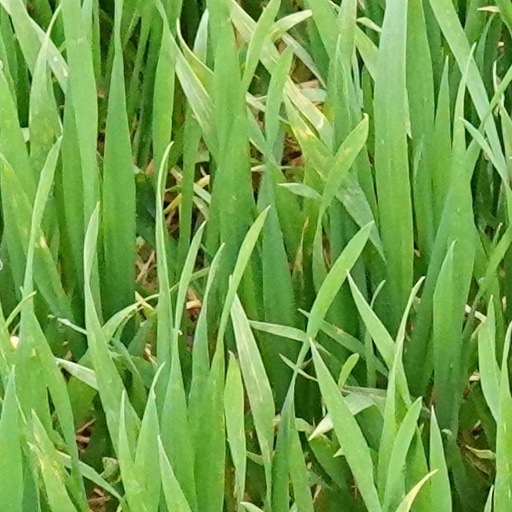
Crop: wheat